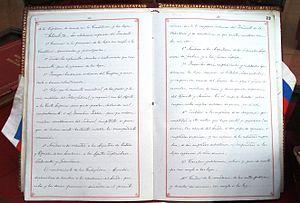
La Constitution politique de la République du Chili est un texte constitutionnel approuvé lors du plébiscite du 30 août 1925 et promulgué le 18 septembre de la même année. Elle a été réformée en 1943, 1957, 1959, 1963, 1967, 1969, 1970 et 1971. Elle a été suspendue partiellement après le coup d'État du 11 septembre 1973.